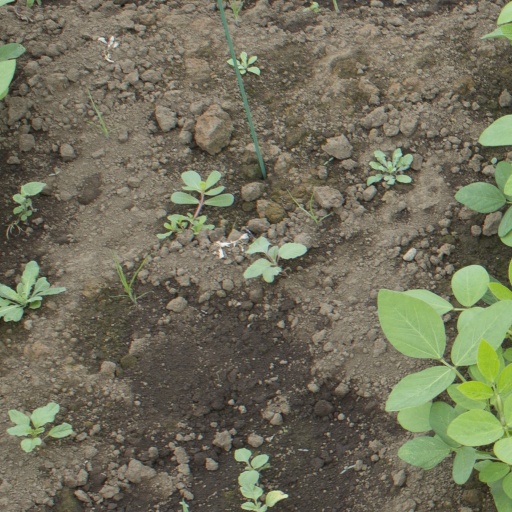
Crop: soybean